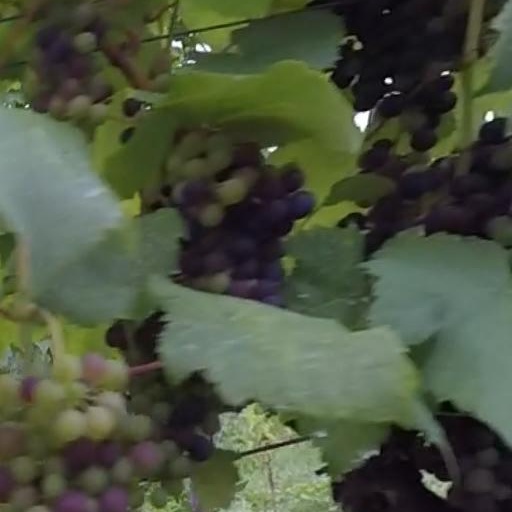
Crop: grape